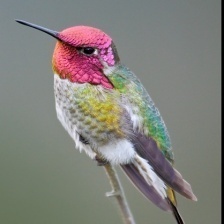
Species: ANNAS HUMMINGBIRD
Scientific name: CALYPTE ANNA
ImageNet parent category: hummingbird